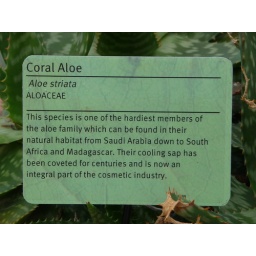
A sign describing the Coral Aloe plant seen in the Mediterranean biome at the Eden Project in St. Austell, England